Atascosa County Courthouse

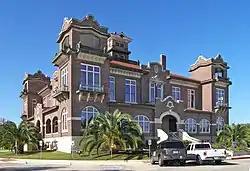
Atascosa County Courthouse in 2008.

The Atascosa County Courthouse is a historic courthouse built in 1912 on Circle Dr in Jourdanton, Texas. The Mission Revival Style architecture building was designed by San Antonio architect Henry T. Phelps. The building contract was awarded to the Gordon Jones Construction Co. of San Antonio, based on a bid of $65,000. It was added to the National Register of Historic Places on December 30, 1997.